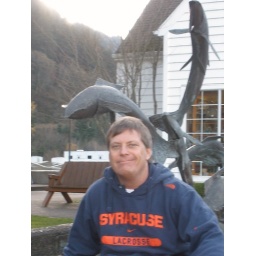
Craig in front of the fountain at the fish hatchery (safer this year, no water to fall into)